Zhongnan Mountains

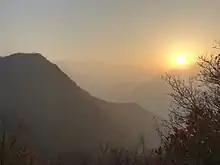
Zhongnan Mountains

The Zhongnan Mountains, sometimes called the Taiyi Mountains or Zhounan Mountains, are a branch of the Qin Mountains located in Shaanxi Province, south of Xi'an, China that extend from Wugong County in the east of the province to Lantian County. At , the range's highest point is the Cuihua Mountain. Other notable peaks and places in the Zhongnan mountains include Lou Guan Tai, (where Taoist sage Laozi is said to have dwelt and conveyed the Dao De Jing). Later this was also a place of dwelling for Nan Wutai and Guifeng.